American Lung Association

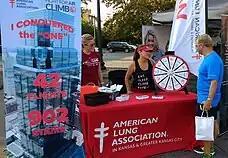
An American Lung Association booth at a local 5k race in "Kansas City"

The American Lung Association is a public health organization funded by contributions from individual donors, corporations, foundations and government agency grants. One of its best-known fundraising campaigns is its Christmas Seals program, which has been an annual fundraising and public awareness tool for tuberculosis and lung disease since 1907.